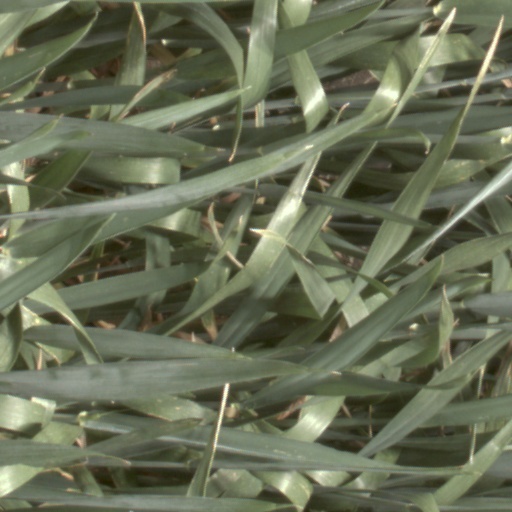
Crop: wheat